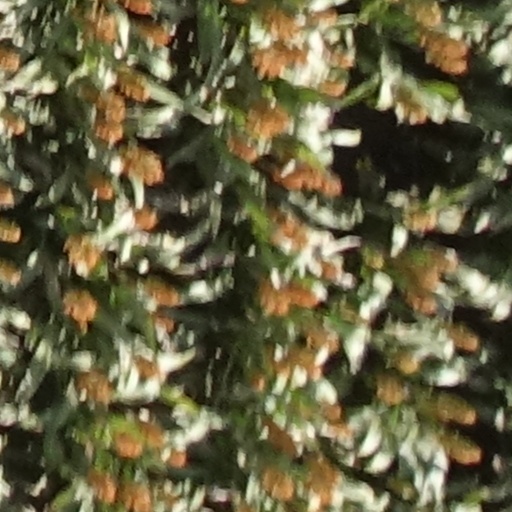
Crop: sorghum